BBC News (British TV channel)

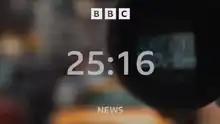
The countdown since 2005 has shown the elements of journalism and production involved in bringing news stories to air.

A new set of graphics, including a change to font style, was officially launched in July 2019 although it was broadcast in error up to a couple of months before. The news ticker, which had been a long-running feature of the Channel, was replaced by a flipper as stories no longer scroll across the screen. The headlines now have a limited length and appear in full in turn. The word "BREAKING" may appear on screen and flash to indicate breaking news. Occasionally a breaking news sting may appear on the Channel to call attention to breaking news. This sting gained some notoriety in June 2017 when a technical error caused it to appear several times in a row, delaying the start of the "BBC News at Ten". Usually the BBC News Channel crosses over to live events, such as press conferences, without using the sting and the presenter on air introduces what viewers are seeing.